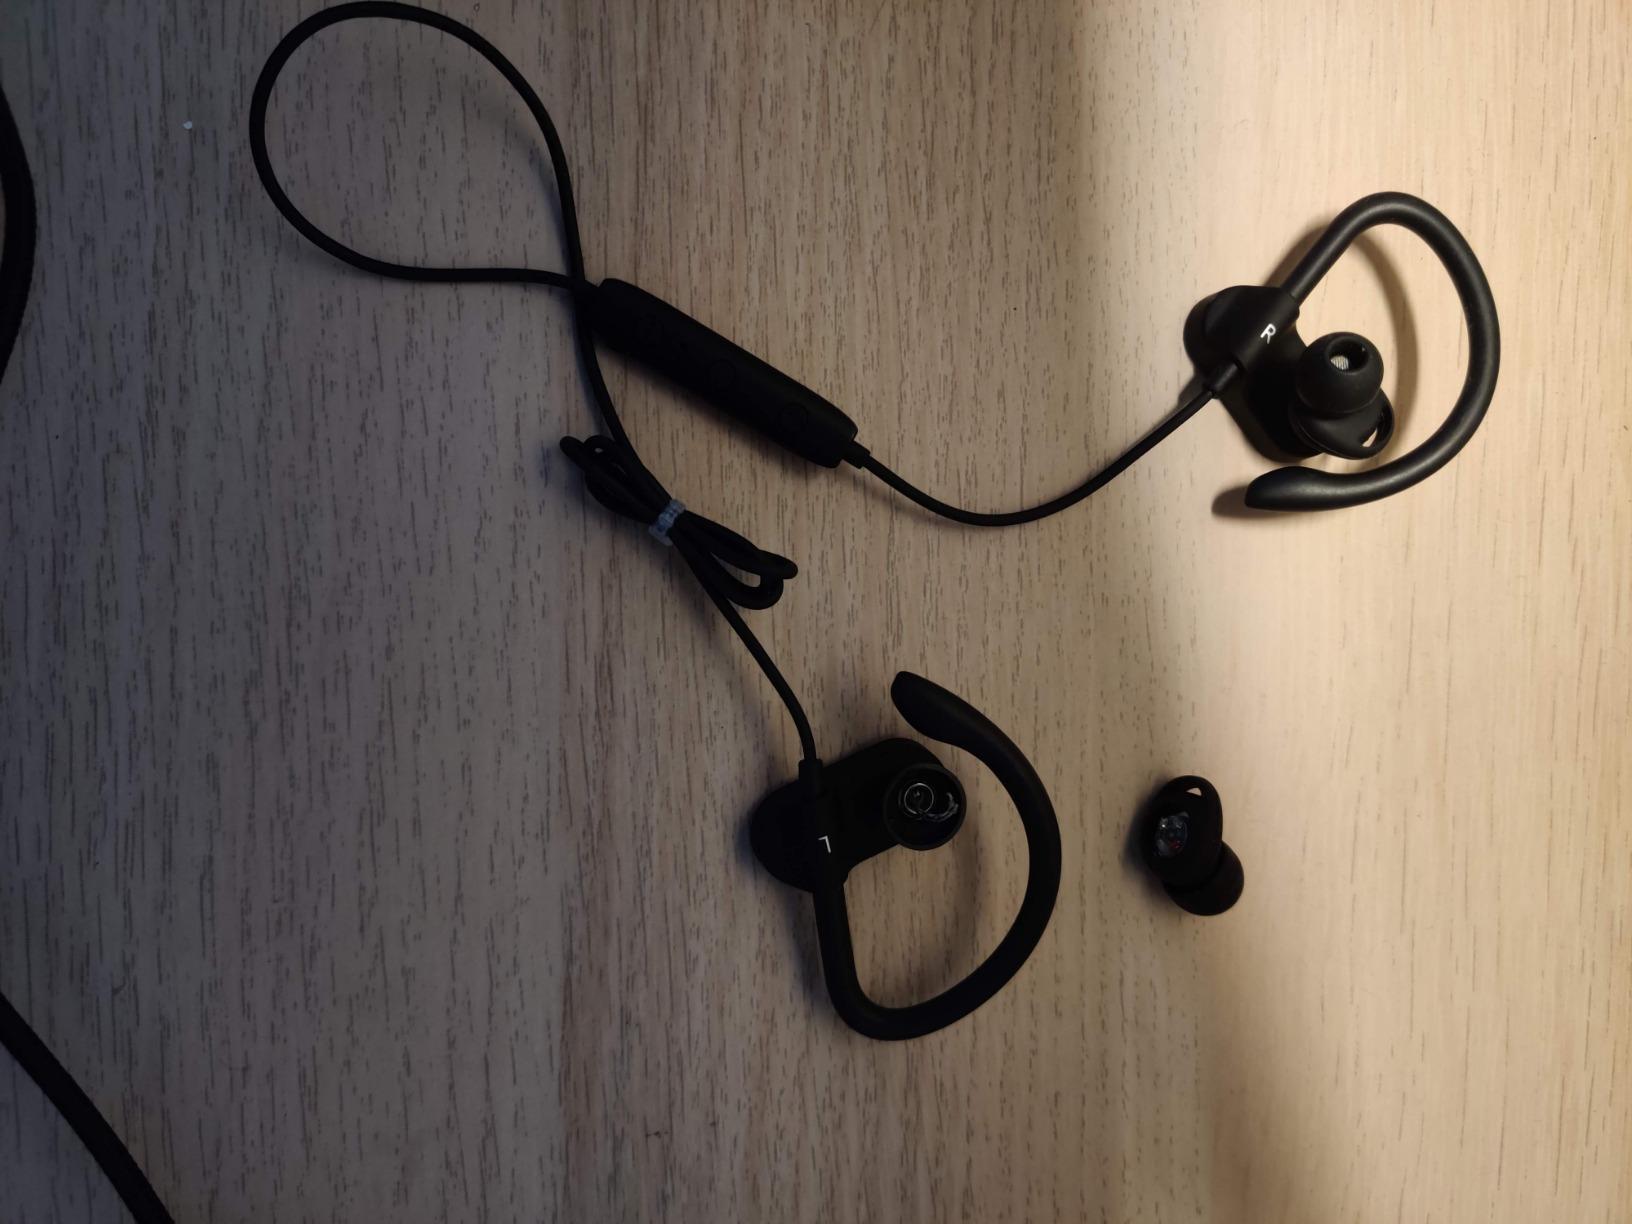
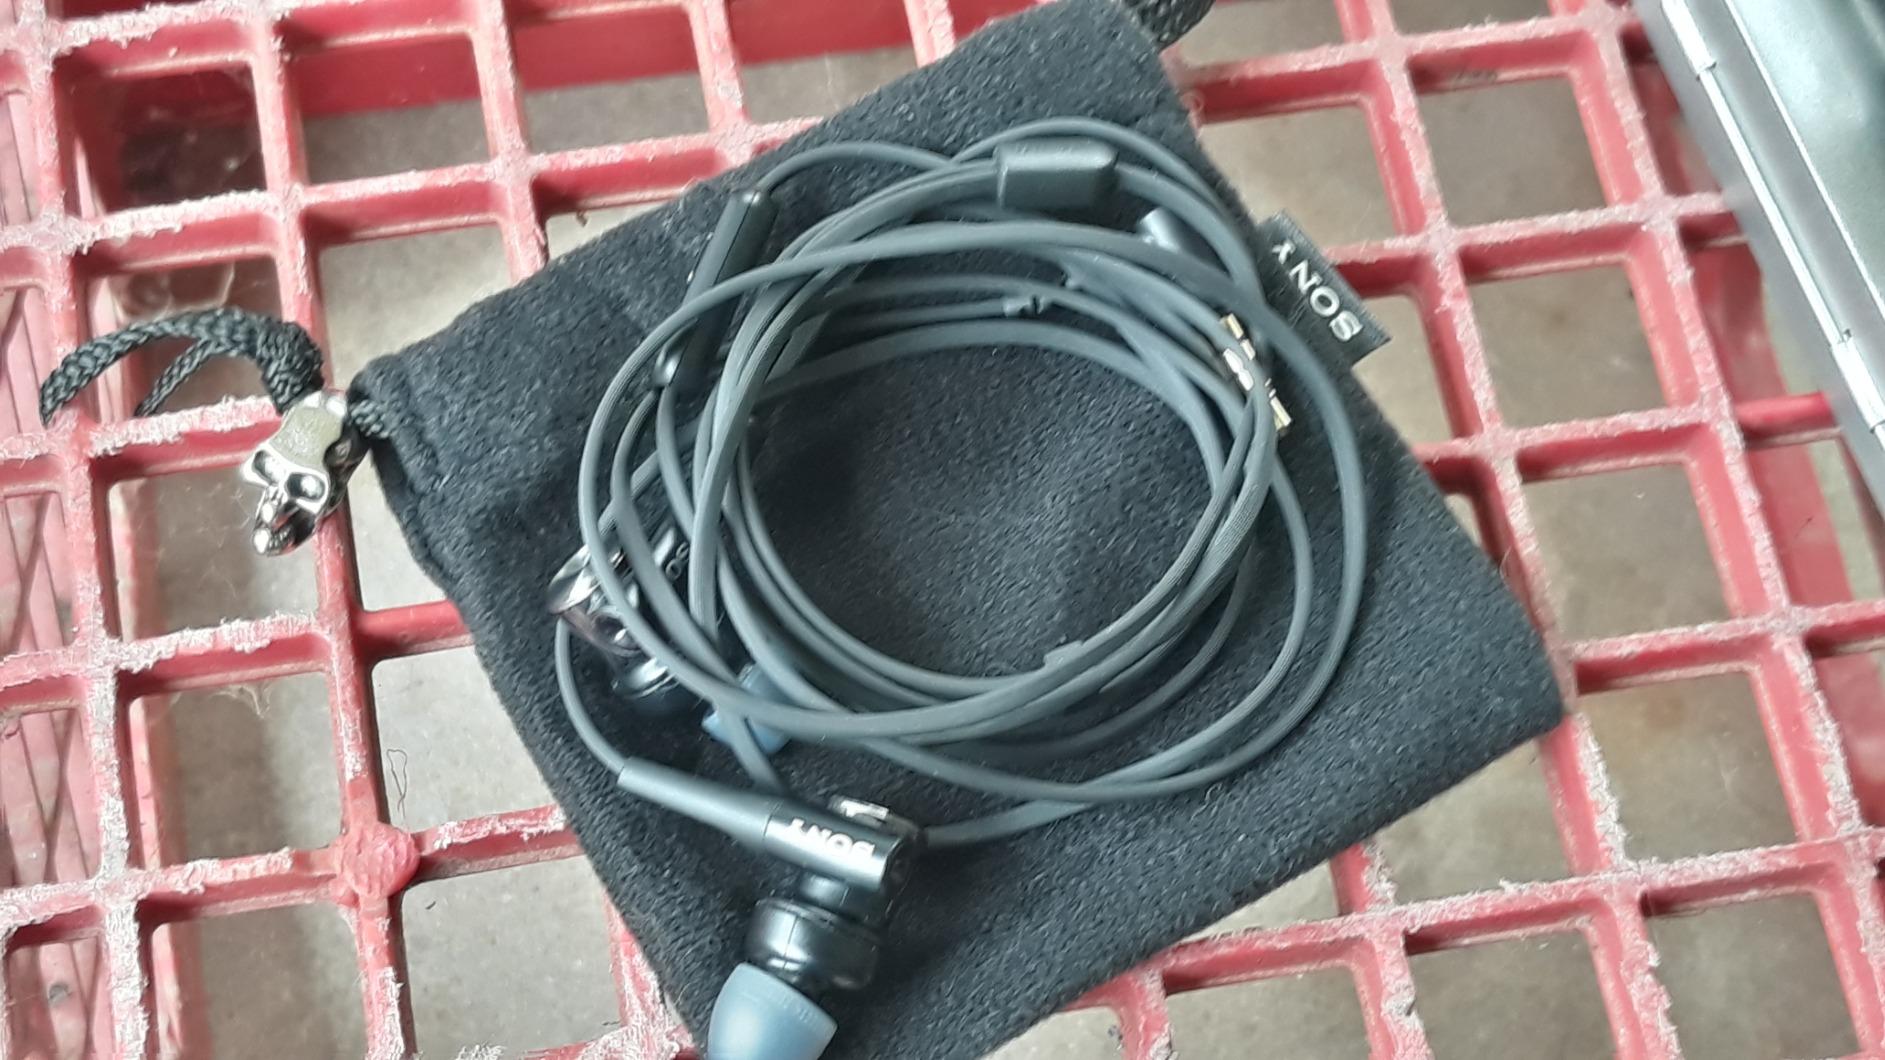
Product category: headphones
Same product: no